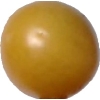
Label: tomato_cherry_yellow